List of companies in Greater Cincinnati

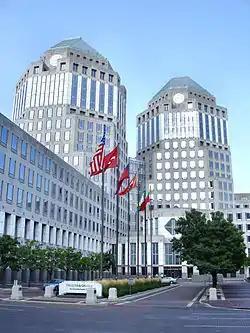
Procter & Gamble headquarters

This is a list of major companies and organizations in Greater Cincinnati, through corporate or subsidiary headquarters or through significant operational and employment presence near Cincinnati, Ohio, USA.